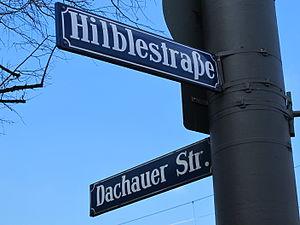
Friedrich Hilble est un fonctionnaire et conseiller municipal munichois.